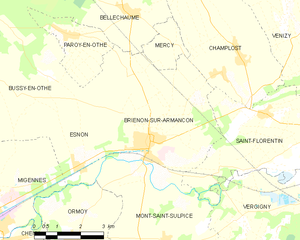
Carte des communes françaises Brienon-sur-Armançon